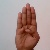
The image shows a hand gesture representing the letter 'B' in Indian Sign Language.